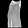
Label: T - shirt / top